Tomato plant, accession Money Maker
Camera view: vertical (180 deg); turntable rotation: 330 degrees
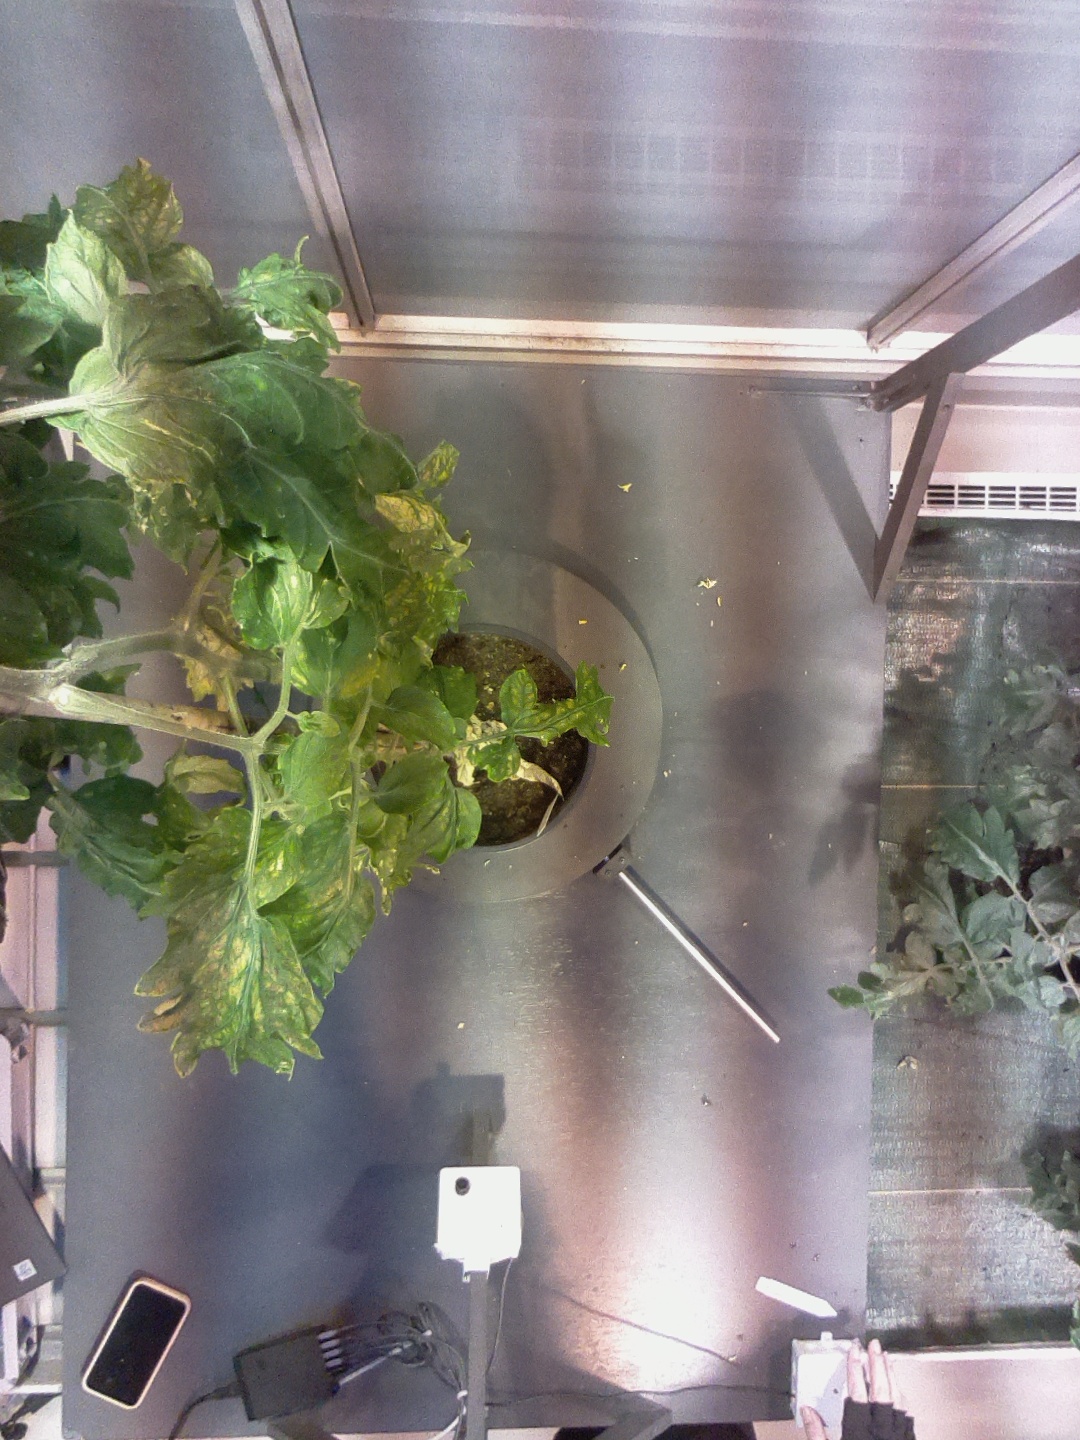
BBCH growth stage 71: 10%-20% of final fruit size